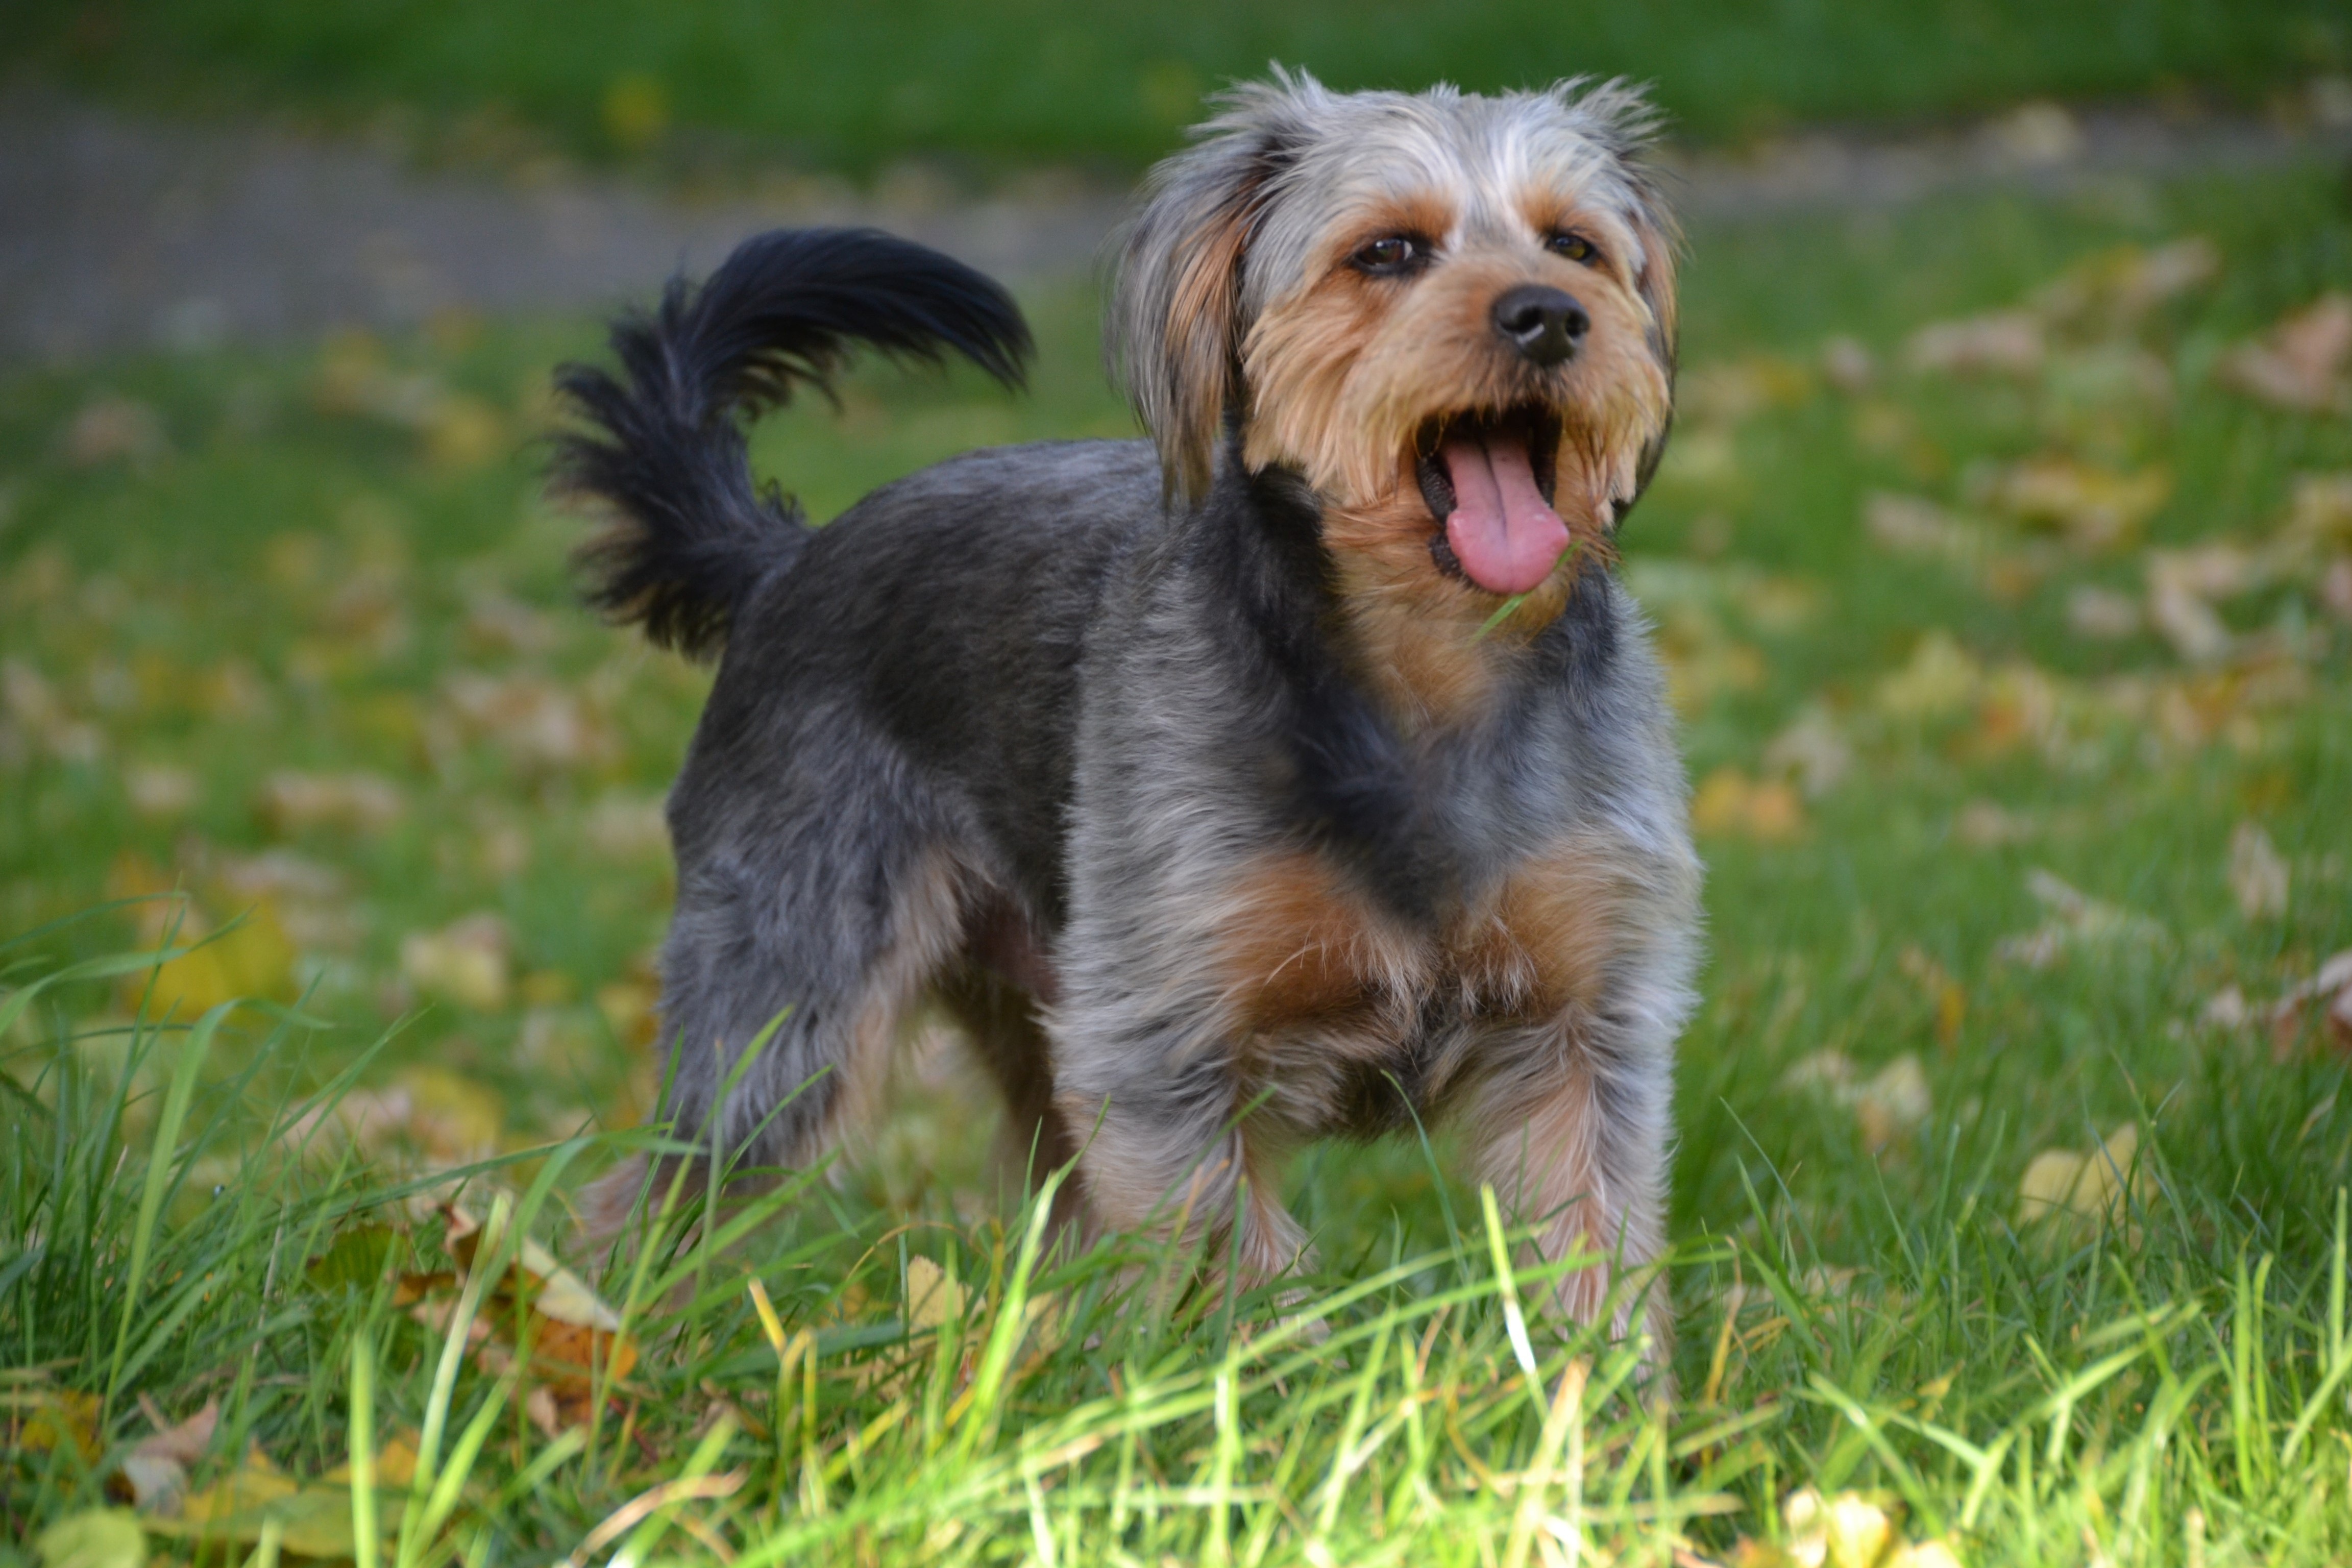
dog, animal, pet, mammal, hybrid, vertebrate, dog breed, terrier, cairn terrier, australian silky terrier, havanese, dog like mammal, carnivoran, australian terrier, schnoodle, dandie dinmont terrier, glen of imaal terrier, dog crossbreeds, morkie, norwich terrier, norfolk terrier, vulnerable native breeds, catalan sheepdog, wiener yorkshire, lowchen